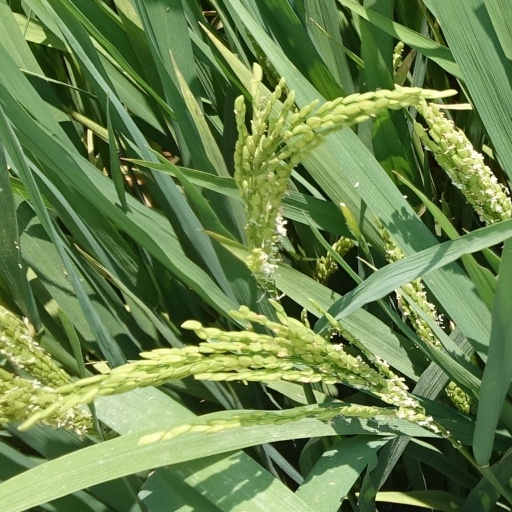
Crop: rice